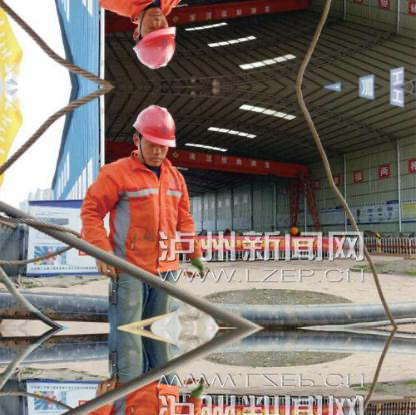
Objects in the image:
label: helmet
label: helmet